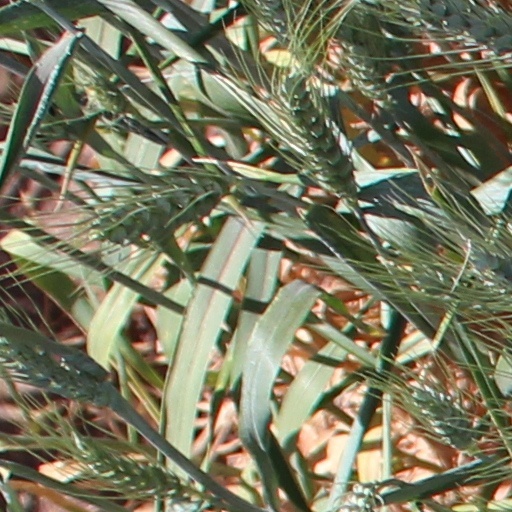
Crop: wheat